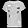
Label: T - shirt / top